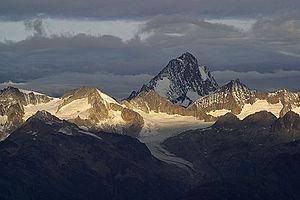
Le Finsteraarhorn vu depuis le col du Nufenen